Final Fantasy Type-0

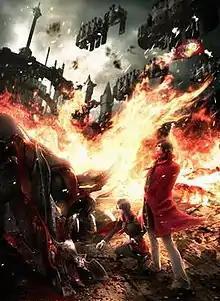
Artwork representing the themes and atmosphere of "Type-0". The artwork was created by the game's art director Yusuke Naora, who drew on personal experience and the game's themes of war and death.

"Type-0"s scenario was conceived by Tabata and written by Hiroki Chiba and Sara Okabe. While the game was still titled "Agito XIII", Tabata described it as "a major title [...] formed from a variety of concepts" which included the collision of four fantasies (the game's view of Orience), a battle between magic and weapons, and the two sides of reality. The early story concept drew heavily from popular manga and anime, but little survived after the platform change. Tabata instead chose a new style similar to historical films and documentaries. The new story's concept started with the idea of a war story told by young people caught up in the event, with its story themes revolving around death and its impact on others. A major inspiration was the Japanese documentary series "Centuries of Picture". The final story was darker than many other "Final Fantasy" games. Despite its title change, the game was kept within the "Fabula Nova Crystallis" mythos. The approach taken with the mythos was to portray the roles of its deities from a historical standpoint, while telling a story focused on the human side of events. The cyclic nature of the game's universe was created to help incorporate aspects of the mythos. The roles and backgrounds for each character in the game were conceived and put into place after the setting and main story had been finalized. After the game's release, Tabata commented that when he was writing the story he would have liked to have been more thorough, and to have made the story easier for players to understand.